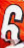
Number: 6